Transphobia

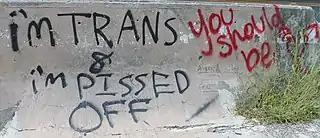
Graffiti left by trans individuals in Baltimore, Maryland, expressing disillusionment with society

Whether intentional or not, transphobia and cissexism have severe consequences for the target of the negative attitude. Transphobia creates significant stresses for transgender people which can lead them to feel shame, low self-esteem, alienation and inadequacy. Transgender youth often try to cope with the stress by running away from home, dropping out of school, using drugs or self-harming. Suicide rates among transgender people are thought to be especially high, because of how they are treated by their families and by society.